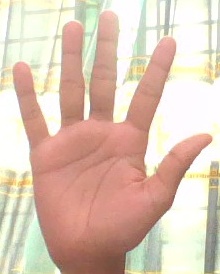
ASL sign: 5